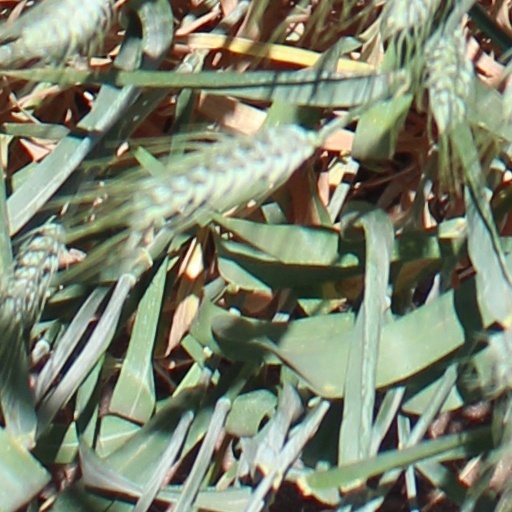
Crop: wheat